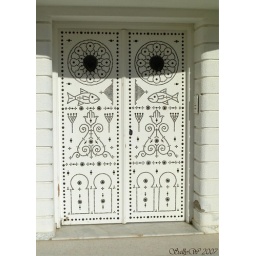
Another studwork decorated door featuring fish which, so I was told, protect against the evil eye. Hammamet town centre.